Jacometto Veneziano

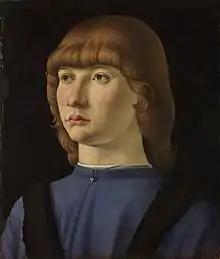
Portrait of a boy

Jacometto Veneziano (active 1472–1497), was an Italian painter and illuminator.